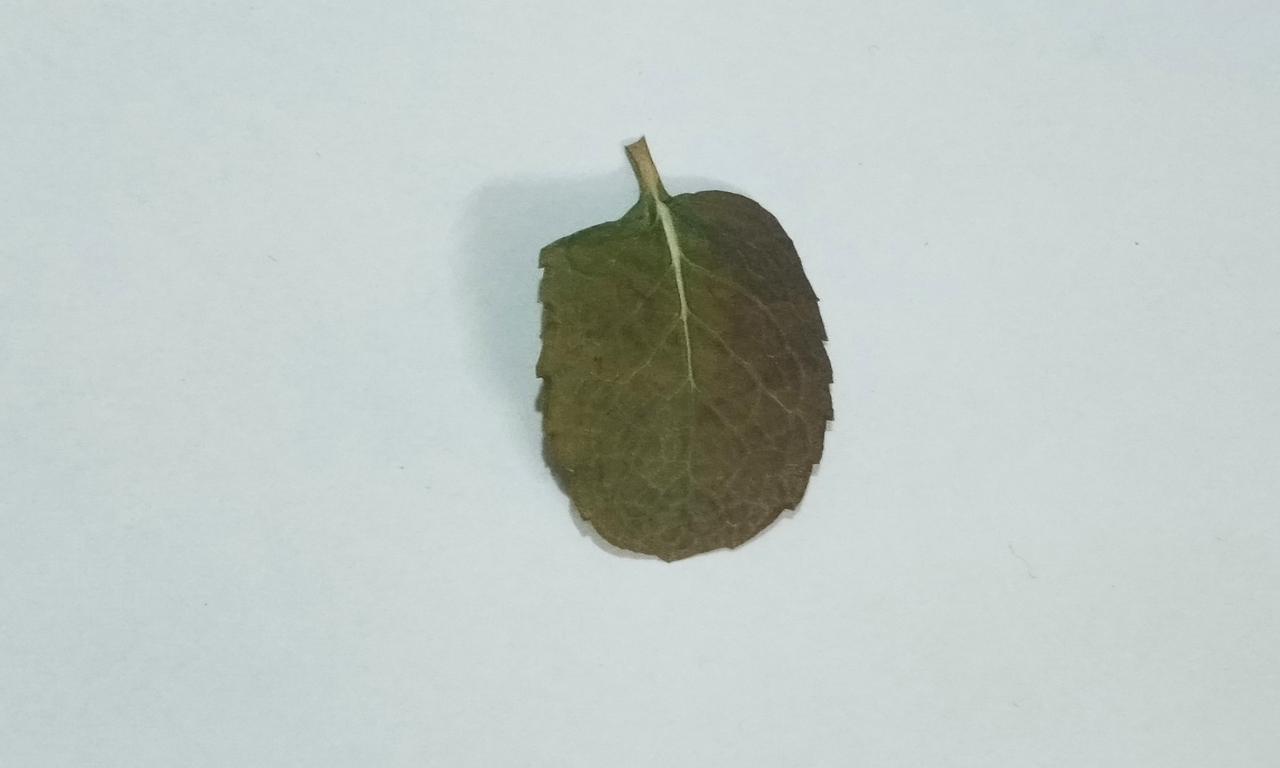
Label: Dried